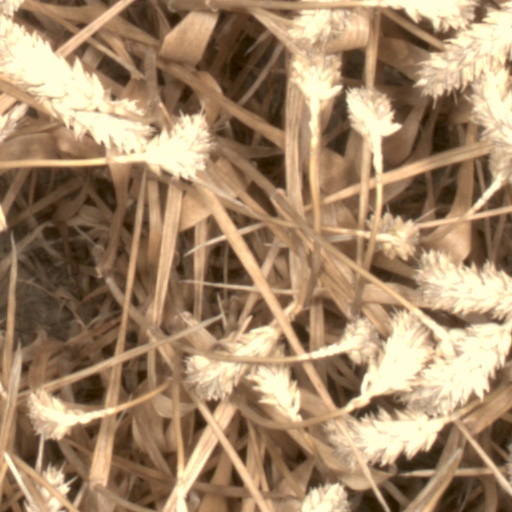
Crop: wheat